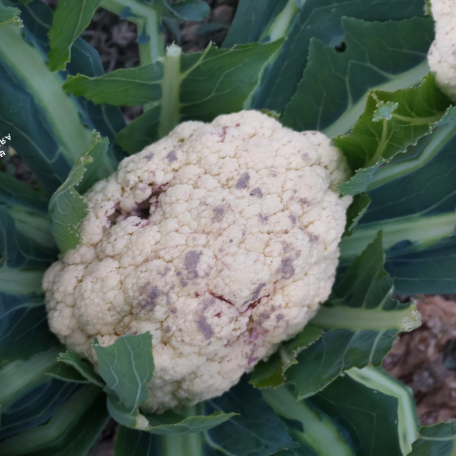
Label: Bacterial spot rot